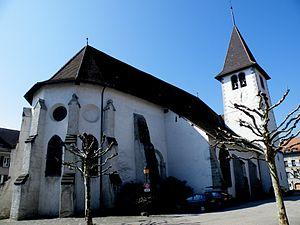
Cette liste présente les biens culturels d'importance nationale dans le canton de Vaud. Cette liste correspond à l'édition 2009 de l'Inventaire Suisse des biens culturels d'importance nationale pour le canton de Vaud. Il est trié par commune et inclus : 186 bâtiments séparés, 46 collections, 32 sites archéologiques et deux cas particuliers.
L'église de Lutry, également appelée église réformée Saint-Martin, est une église protestante située dans la commune vaudoise de Lutry, en Suisse.